Polyelectrolyte adsorption

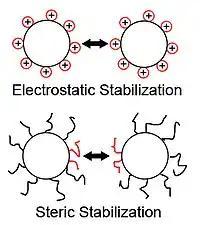
Top: The electrostatic contribution to colloid stability, showing two like-charged particles repelling each other. Bottom: The steric contribution to colloid stability, showing polymer chains opposing being pushed together and confined, causing a repulsion due to the unfavorable decrease in entropy.

Another of the major applications of polyelectrolyte adsorption is the stabilization (or destabilization) of solid colloidal suspensions, or sols. Particles in solution tend to have attractive forces similar to van der Waals forces, modeled by Hamaker theory. These forces tend to cause colloidal particles to aggregate or flocculate. The Hamaker attractive effect is balanced by one or both of two repulsive effects of colloids in solution. The first is electrostatic stabilization, in which like charges of the particles repel one another. This effect is due to the zeta potential that exists due to a particle's surface charge in solution. The second is steric stabilization, due to steric effects. Drawing particles together with adsorbed polymer chains greatly decreases the conformational entropy of the polymer chains at the surface, which is thermodynamically unfavorable, making flocculation and coagulation more difficult.